Blå måndag

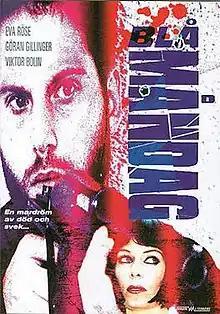

Blå måndag ("Blue Monday") is a 2001 Swedish film directed by Anders Lennberg, starring Eva Röse and Göran Gillinger.